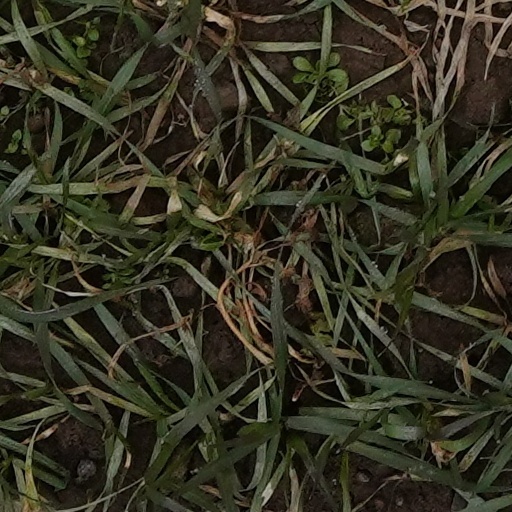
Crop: wheat